Budikote

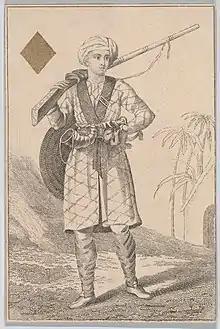
Hyder Ali as a young soldier.

Budikote is famous for being the birthplace of Hyder Ali (1720–1782), a Muslim ruler of Mysore kingdom and father of Tipu Sultan. Ali was a military commander of Karnataka in the wars against the British Raj in southern India in the mid-18th century.